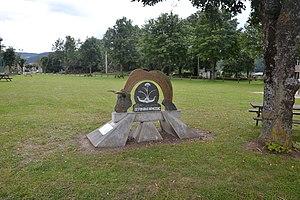
statut à Issarlès
La cuisine auvergnate est une cuisine régionale de France. On peut y regrouper les spécialités gastronomiques de la province d'Auvergne, mais aussi celles du Bourbonnais et du Velay.